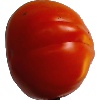
Label: Tomato 1